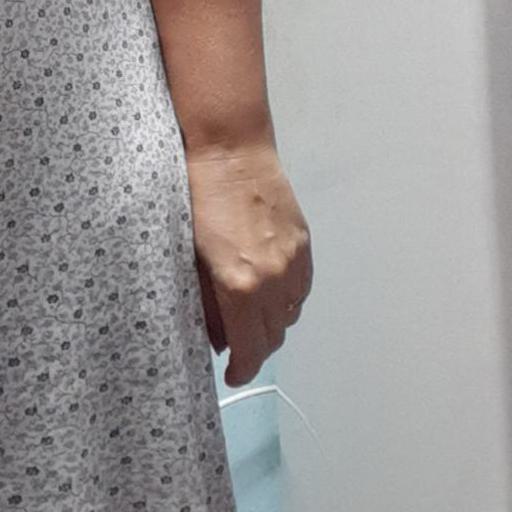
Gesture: no_gesture